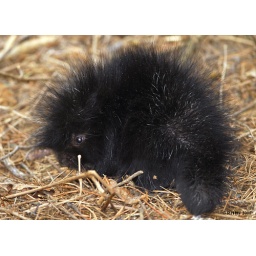
A young porcupine resting at ground level while mother is resting high up in the tree branches overhead.